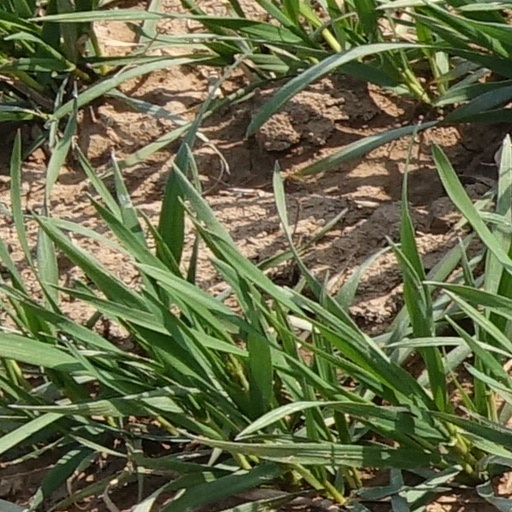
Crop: wheat